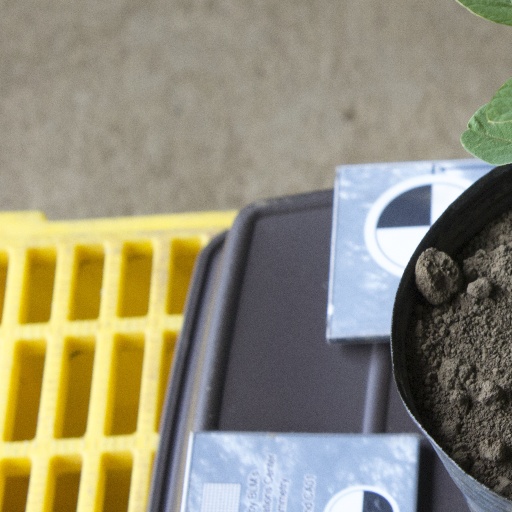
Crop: soybean